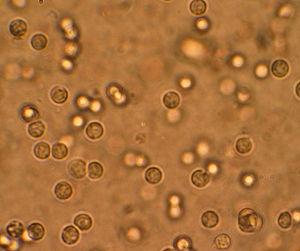
Une pyurie, correspond à la présence de pus, correspondant à des leucocytes altérés dans les urines. Il s'agit d'une forme de leucocyturie.
Une infection urinaire est définie par la colonisation des urines par des bactéries, ce qui se traduit le plus souvent par des signes infectieux urinaires. Elles sont très fréquentes, en particulier chez les nourrissons et les jeunes enfants, les femmes enceintes.